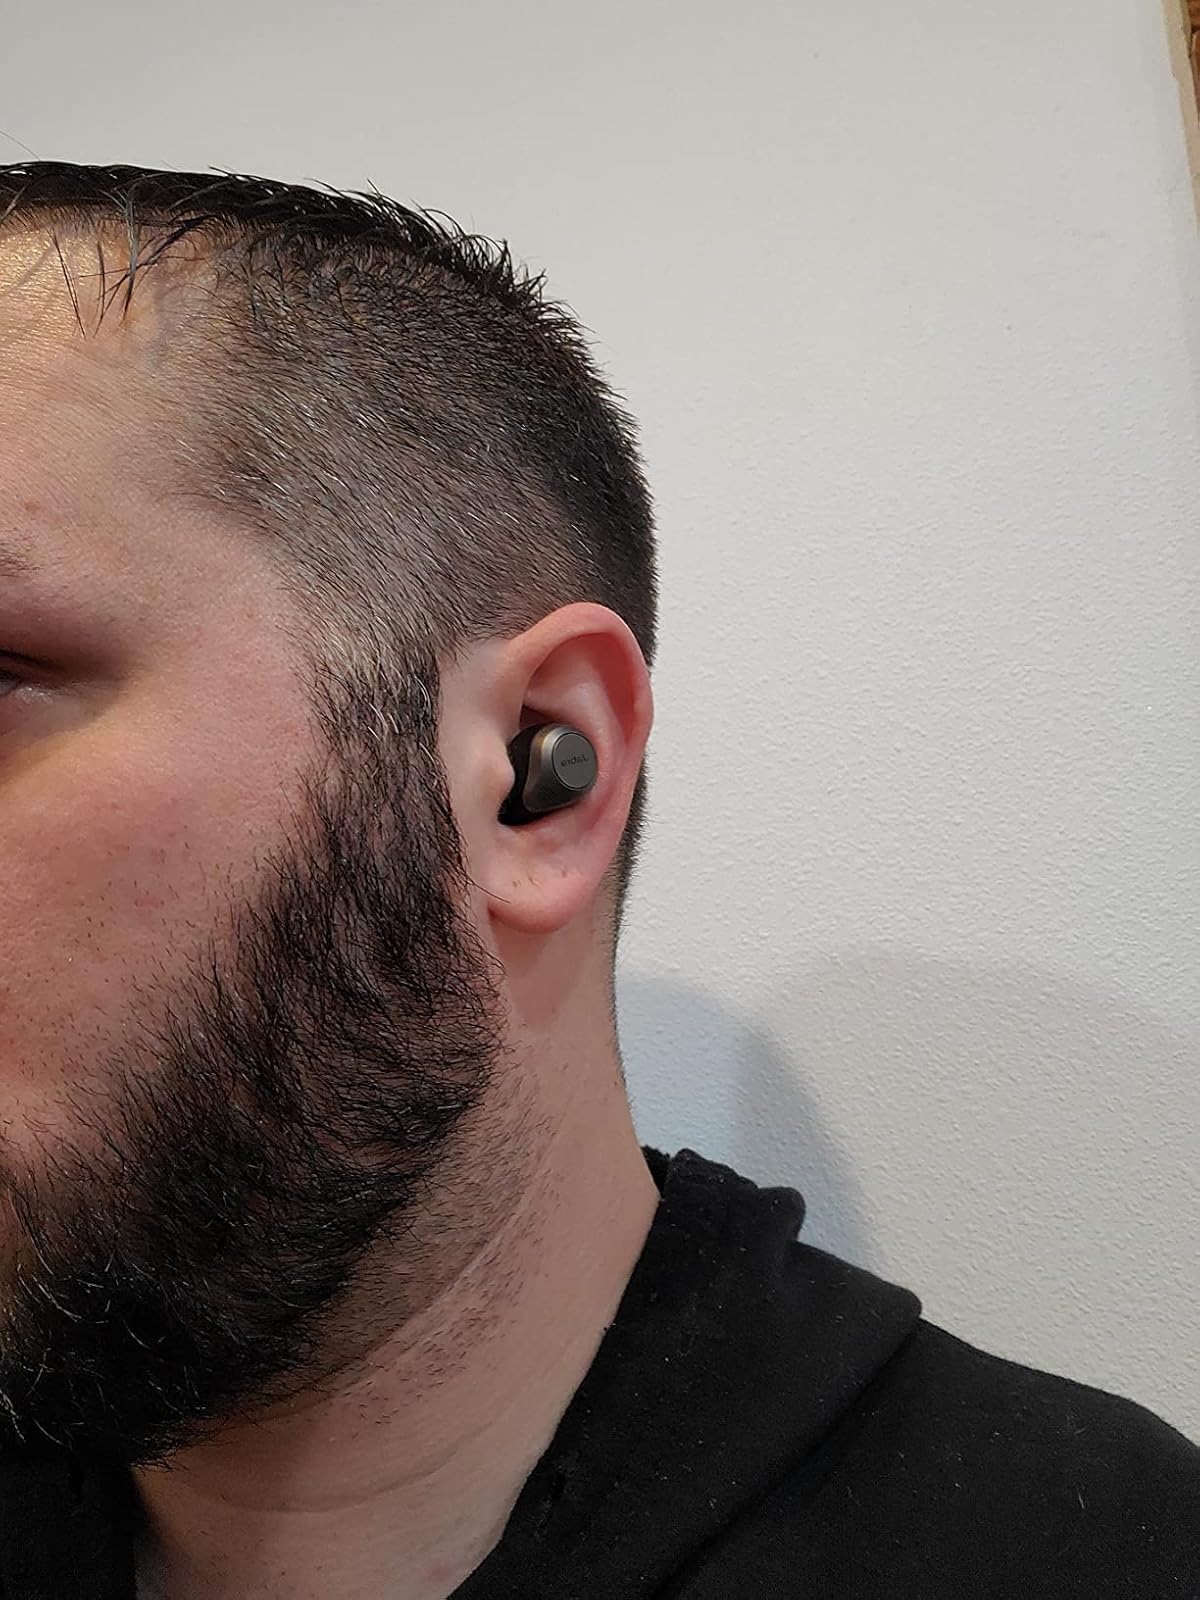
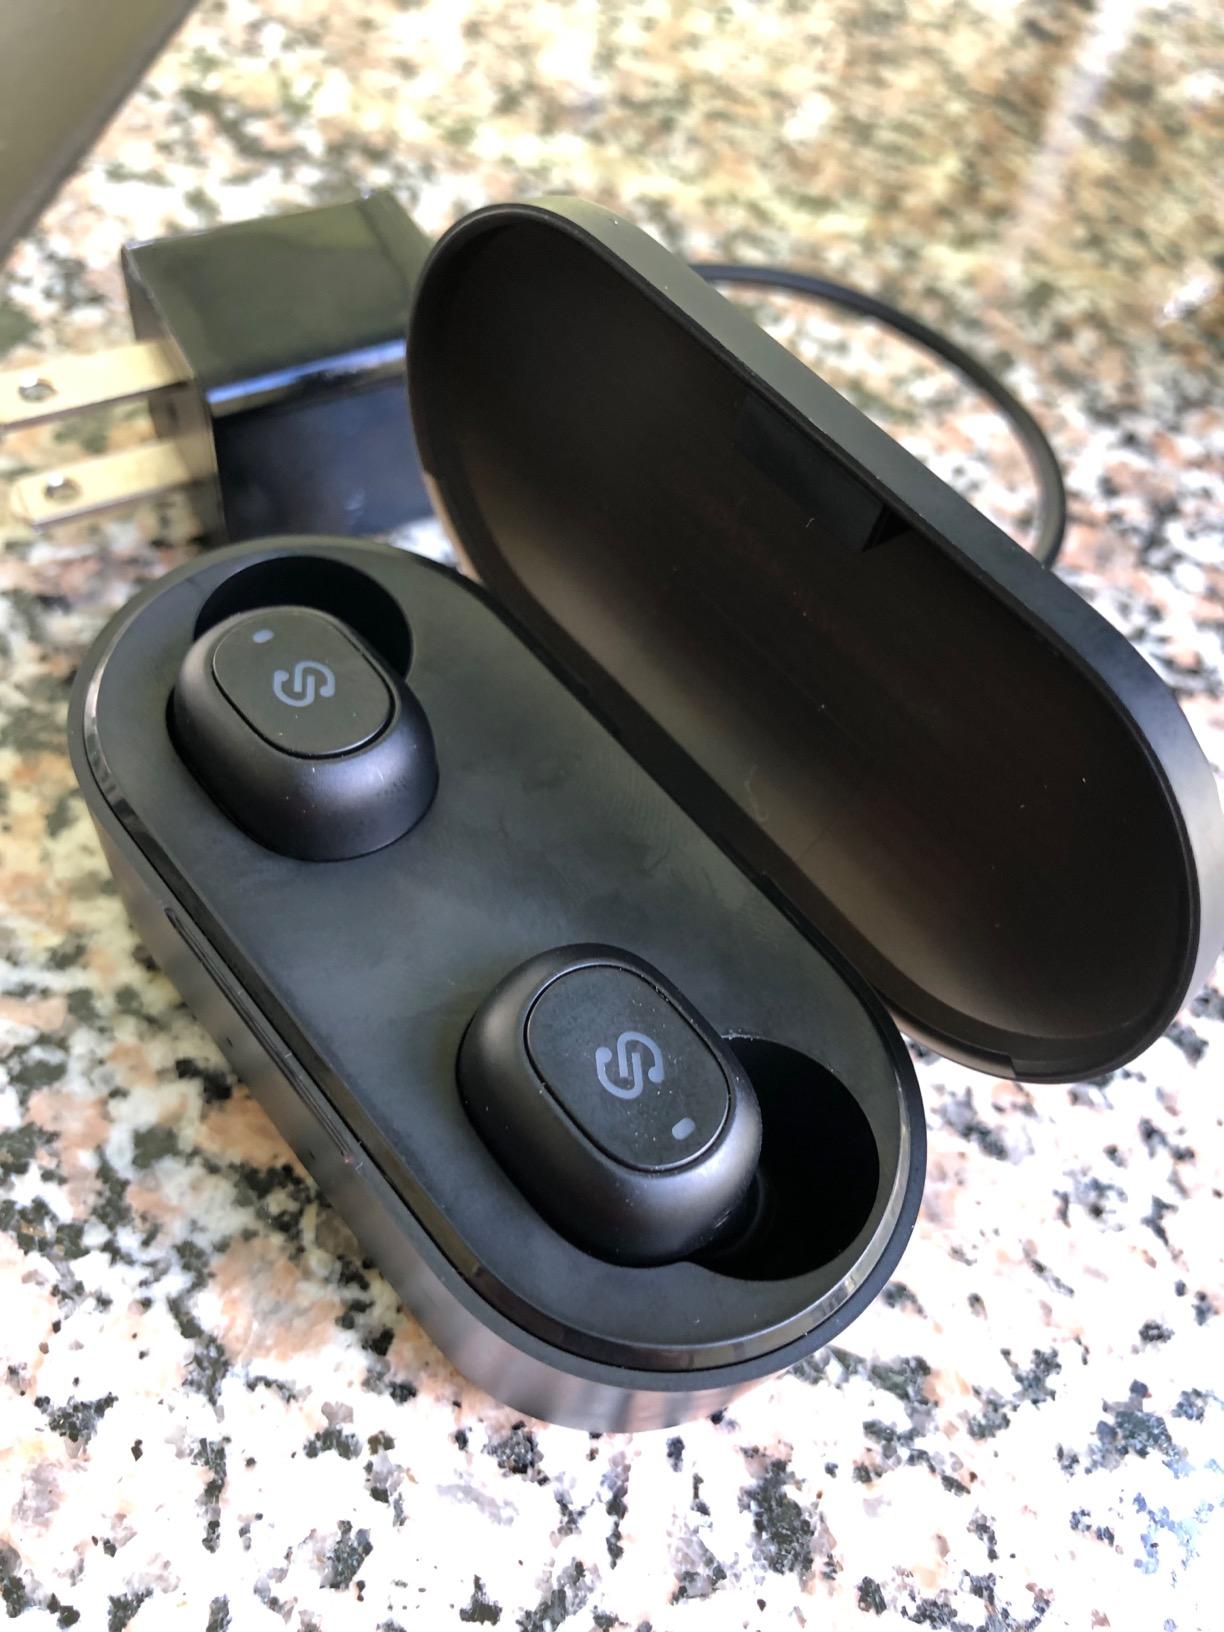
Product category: earbuds
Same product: no